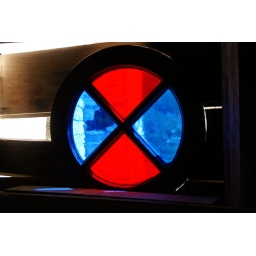
Inside view of red and blue stain glass window, note church in need of repair